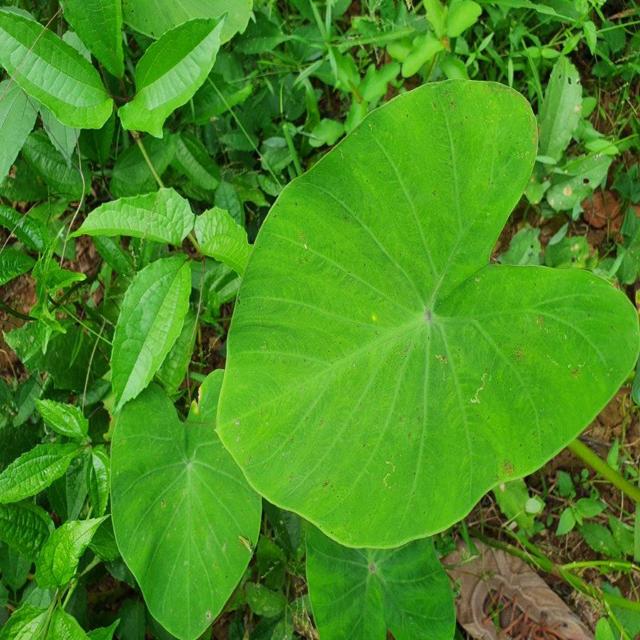
Label: Healthy